Leptobos

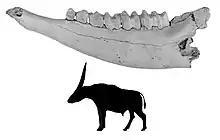
"Leptobos etruscus" lower jaw and silhouette

Species of "Leptobos" weighed on average , and have been described as being medium-sized bovines that had relatively slender limbs. The skulls of "Leptobos" species are relatively long and narrow and have proportionally elongate molar teeth (though the degree of hypsodonty varies between species) Females lack horn cores. In males, the horn cores vary from being straight to somewhat curved, and generally diverge at an angle between 65° and 80° (with some reaching up to 105°) from each other. In a number of species, the horn cores are curved outward, upwards and forwards.